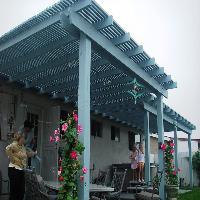
Weather: cloudy or overcast